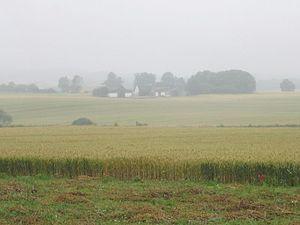
Lejre est une petite ville et municipalité du Danemark, au centre de l'île de Seeland.